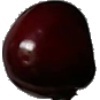
Label: cherry